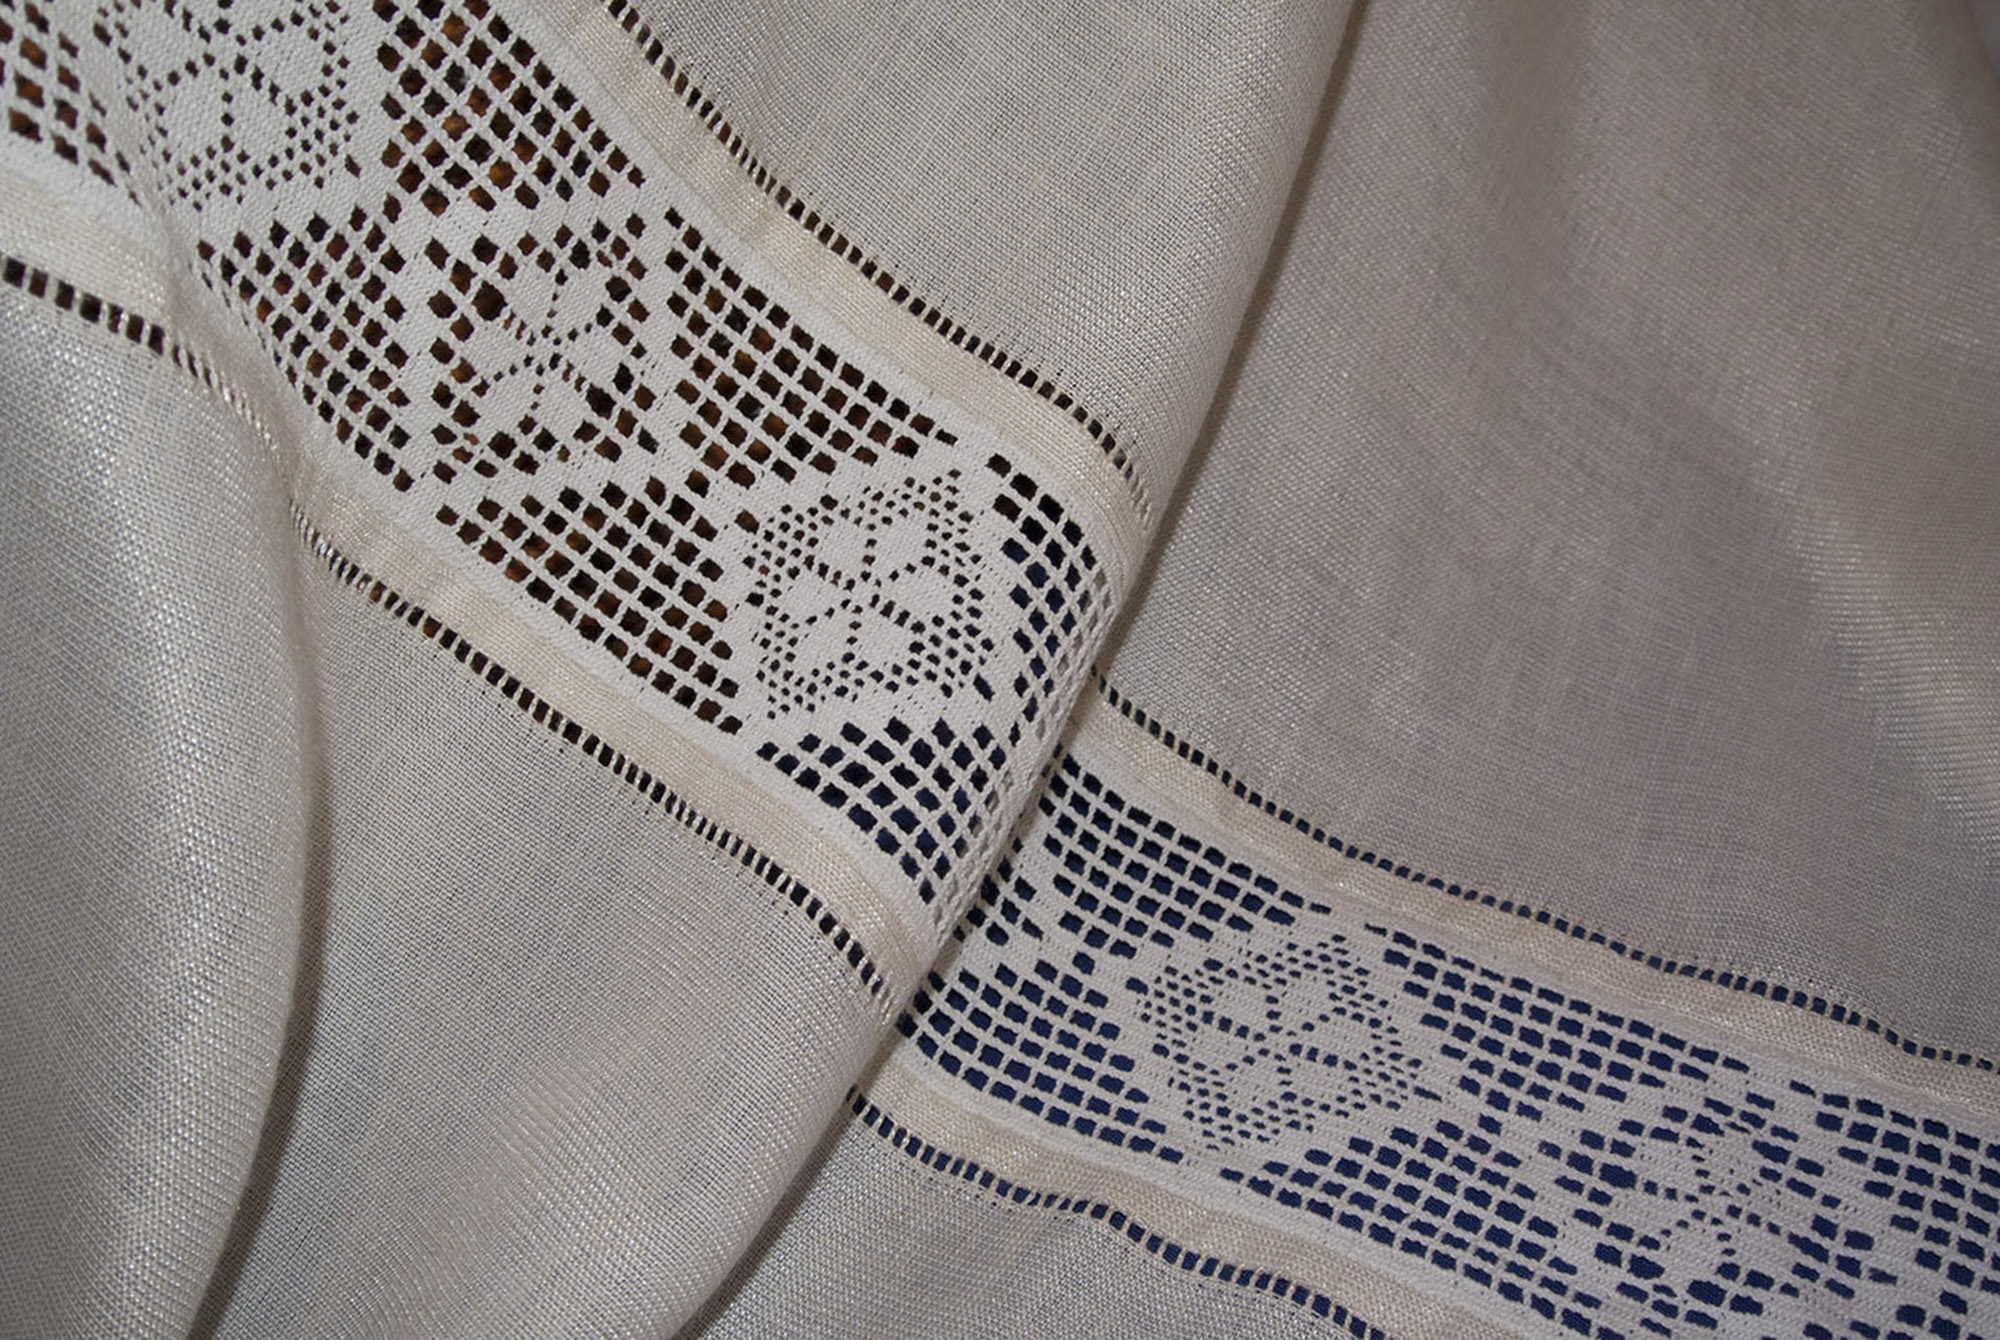
pattern, clothing, jacket, outerwear, material, sewing, textile, art, threads, hats